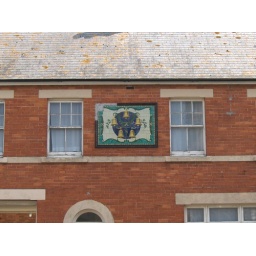
Tiled sign on the building previously the 5 Bells in South Street Bridport